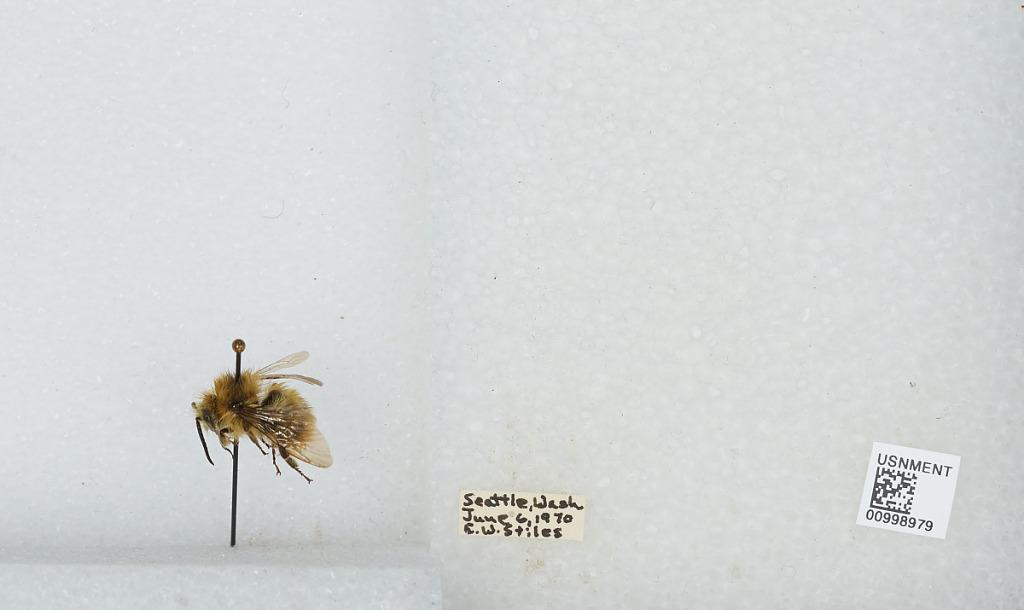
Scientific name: Bombus (Pyrobombus) mixtus Cresson
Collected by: E. Stiles
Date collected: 1970-6-6
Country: United States
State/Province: Washington
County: King
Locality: Seattle
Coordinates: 47.6097, -122.333